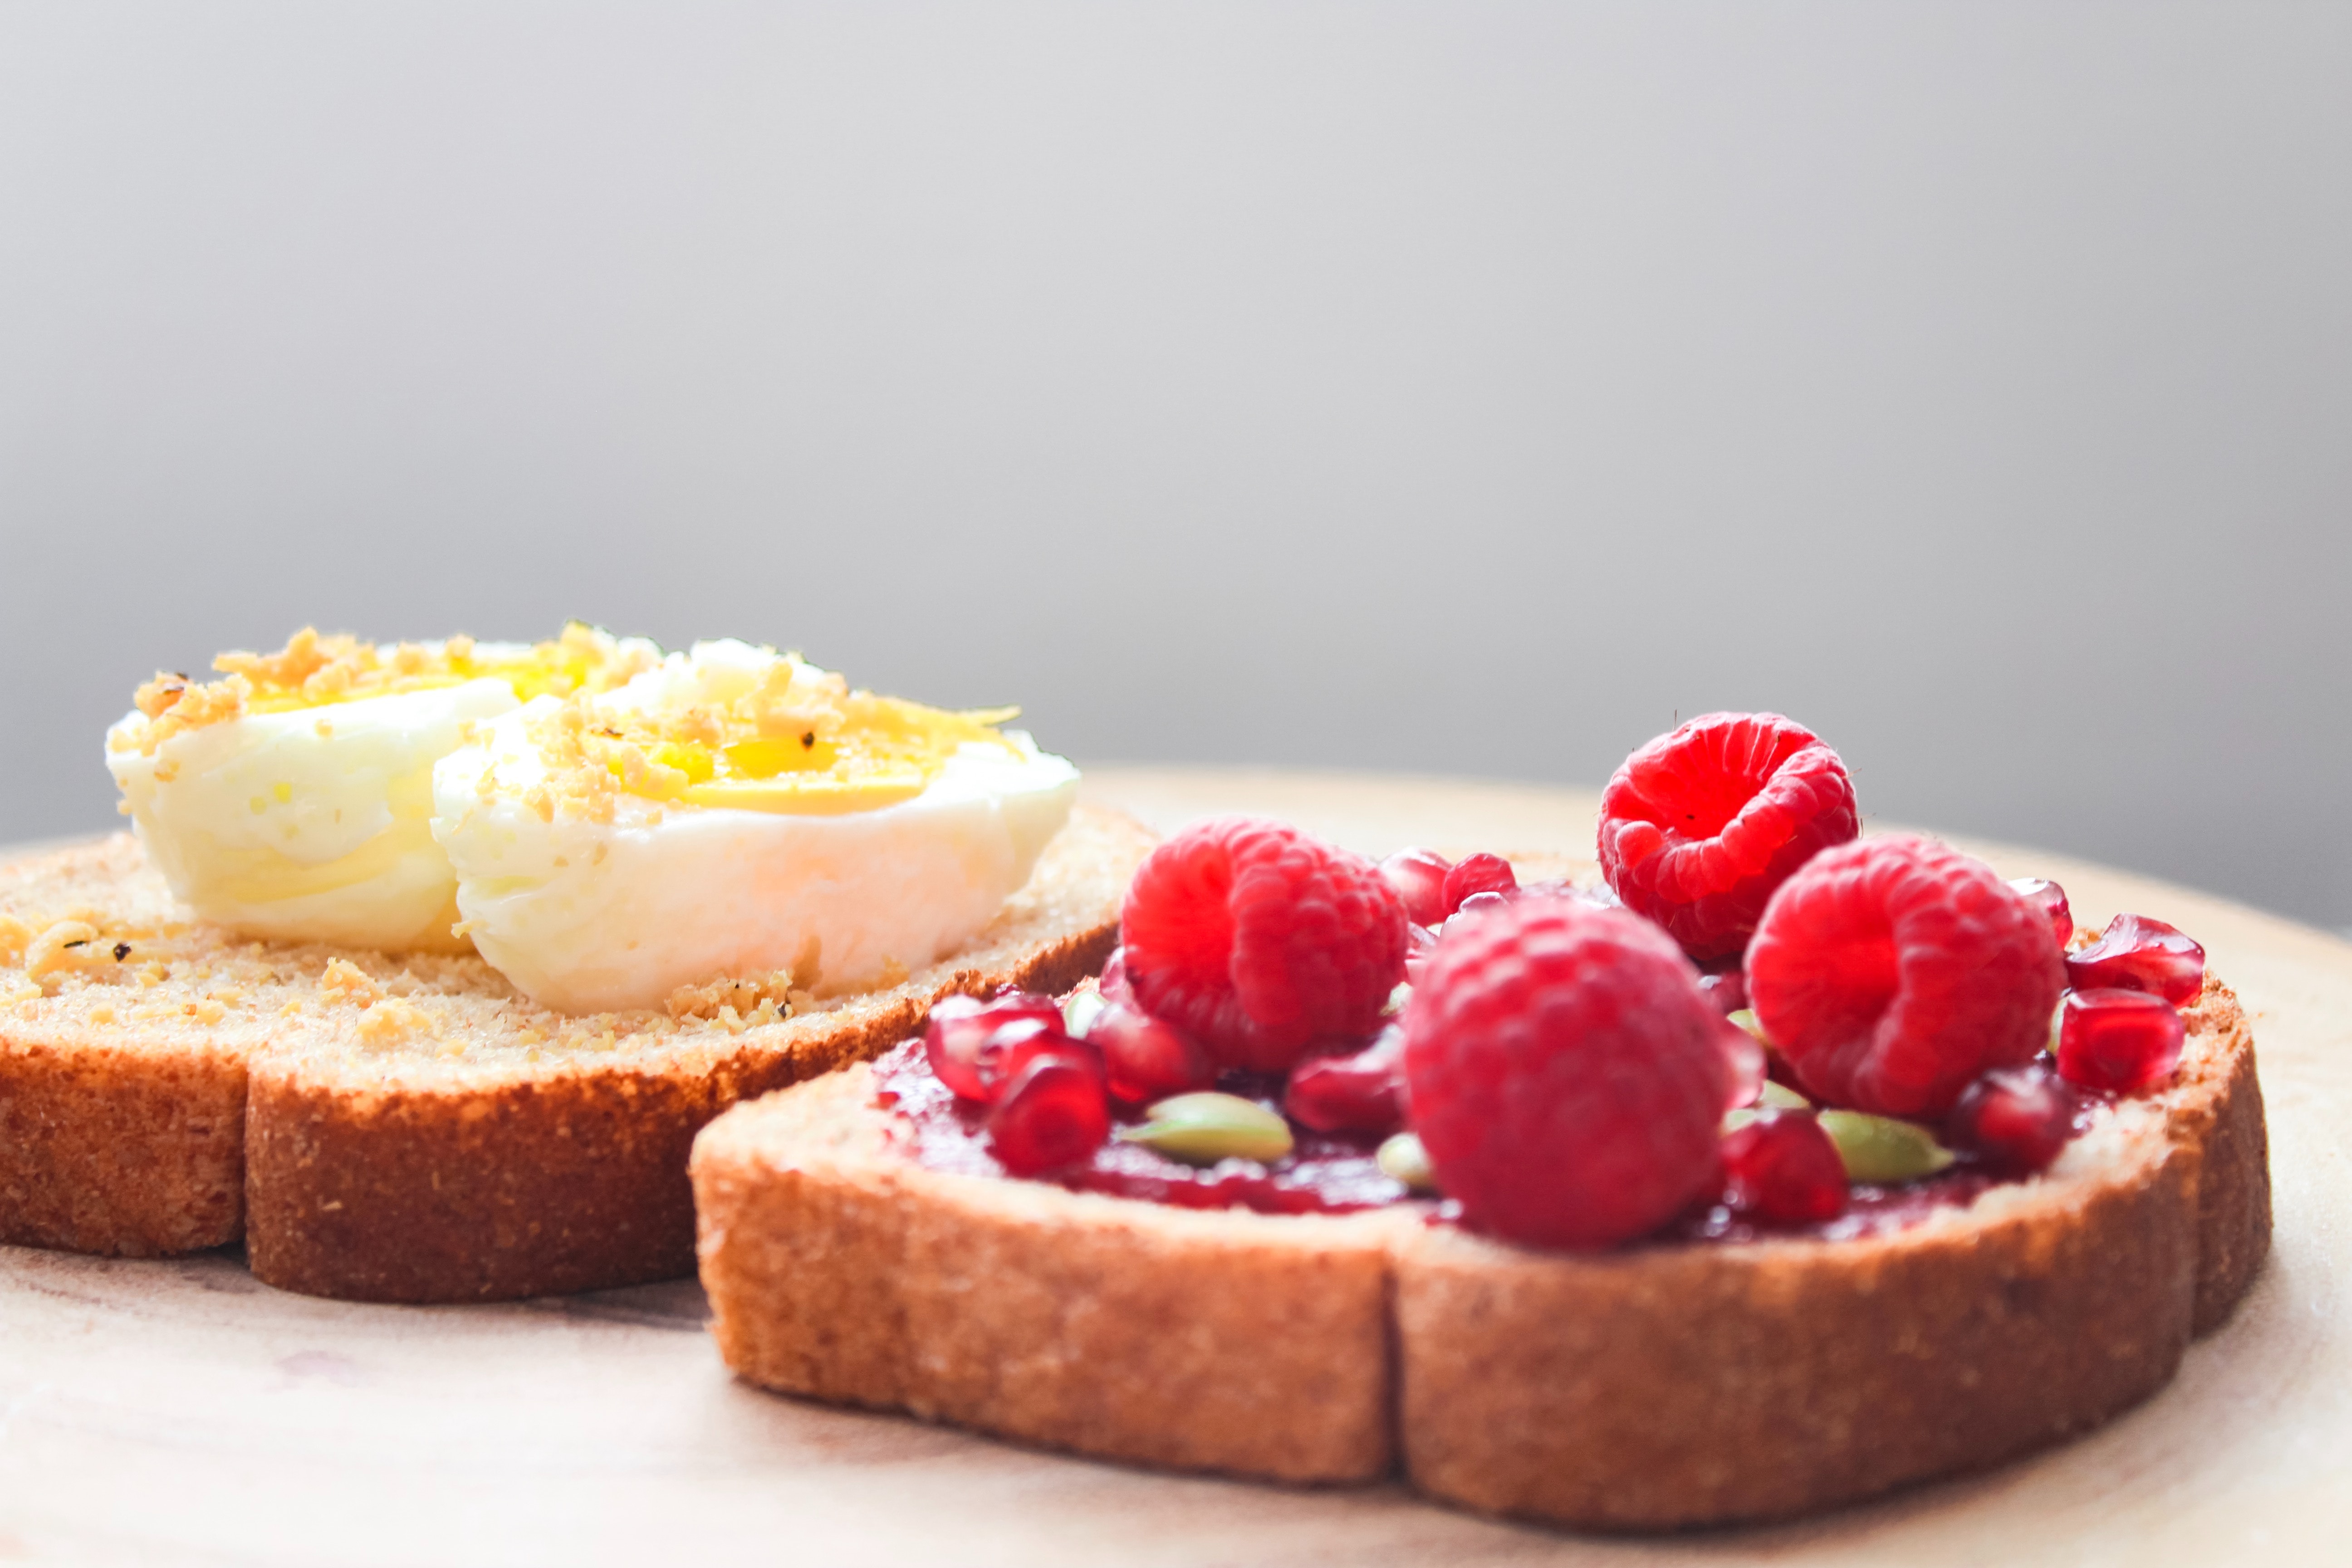
dish, food, cuisine, ingredient, dessert, baked goods, strawberry, fruit, strawberries, berry, finger food, raspberry, produce, breakfast, staple food, tart, strawberry pie, frozen dessert, garnish, cream cheese, patisserie, mascarpone, cream, pastry, dairy, cheesecake, canape, frutti di bosco, hors d oeuvre, bread, brunch, toast, kuchen, fruit cake